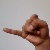
The image shows a hand gesture representing the letter 'J' in Indian Sign Language.